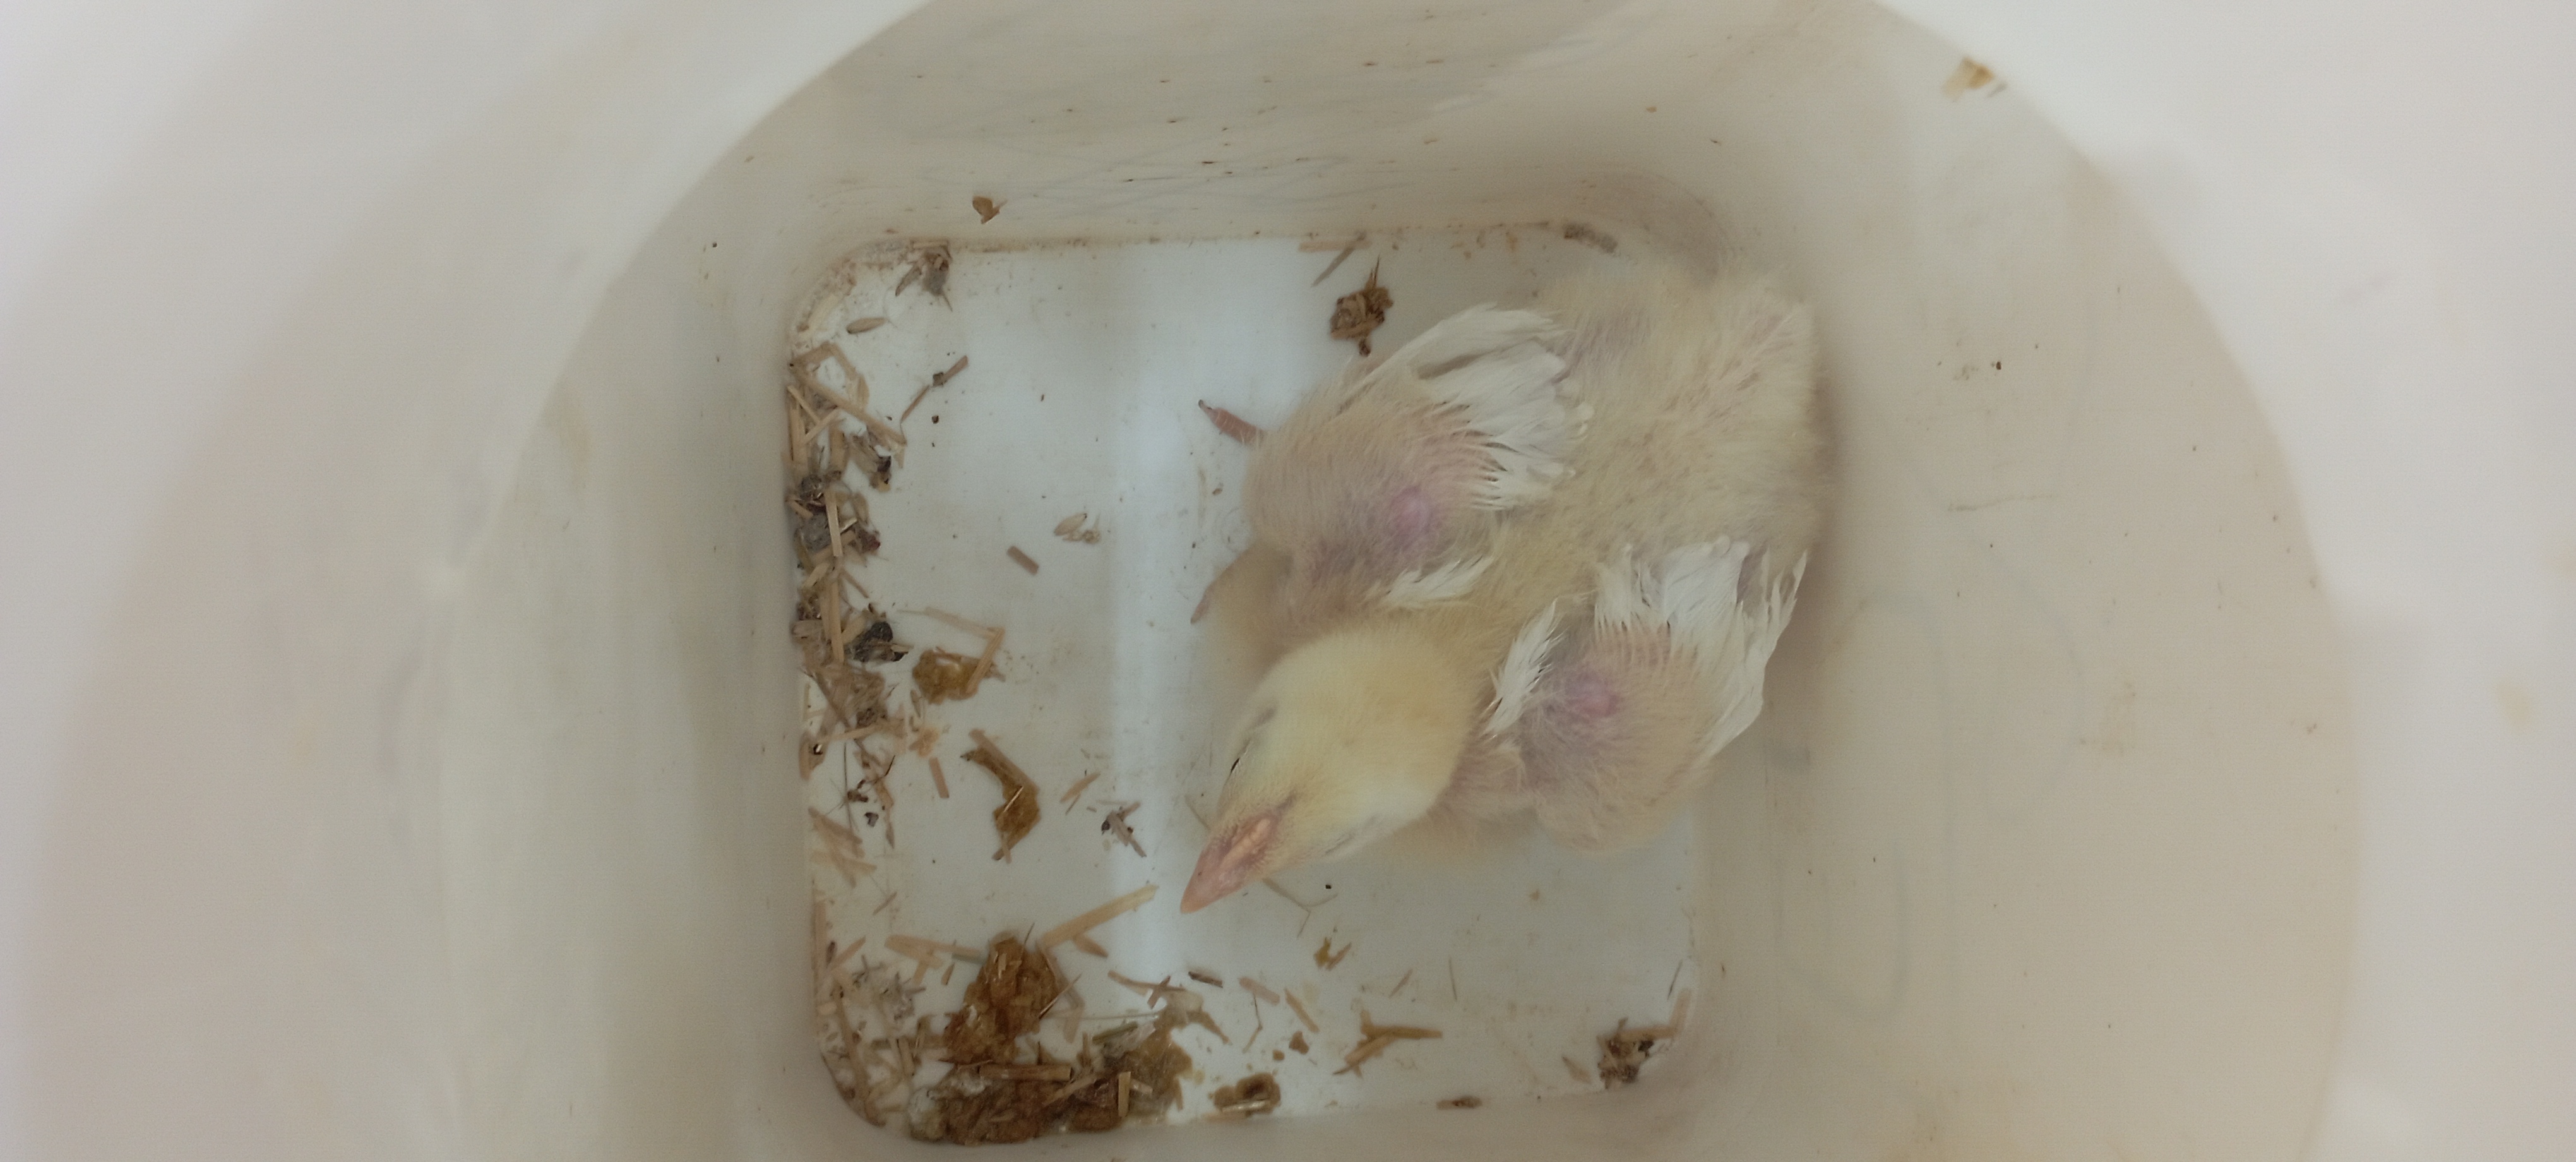
Weight: 547 g